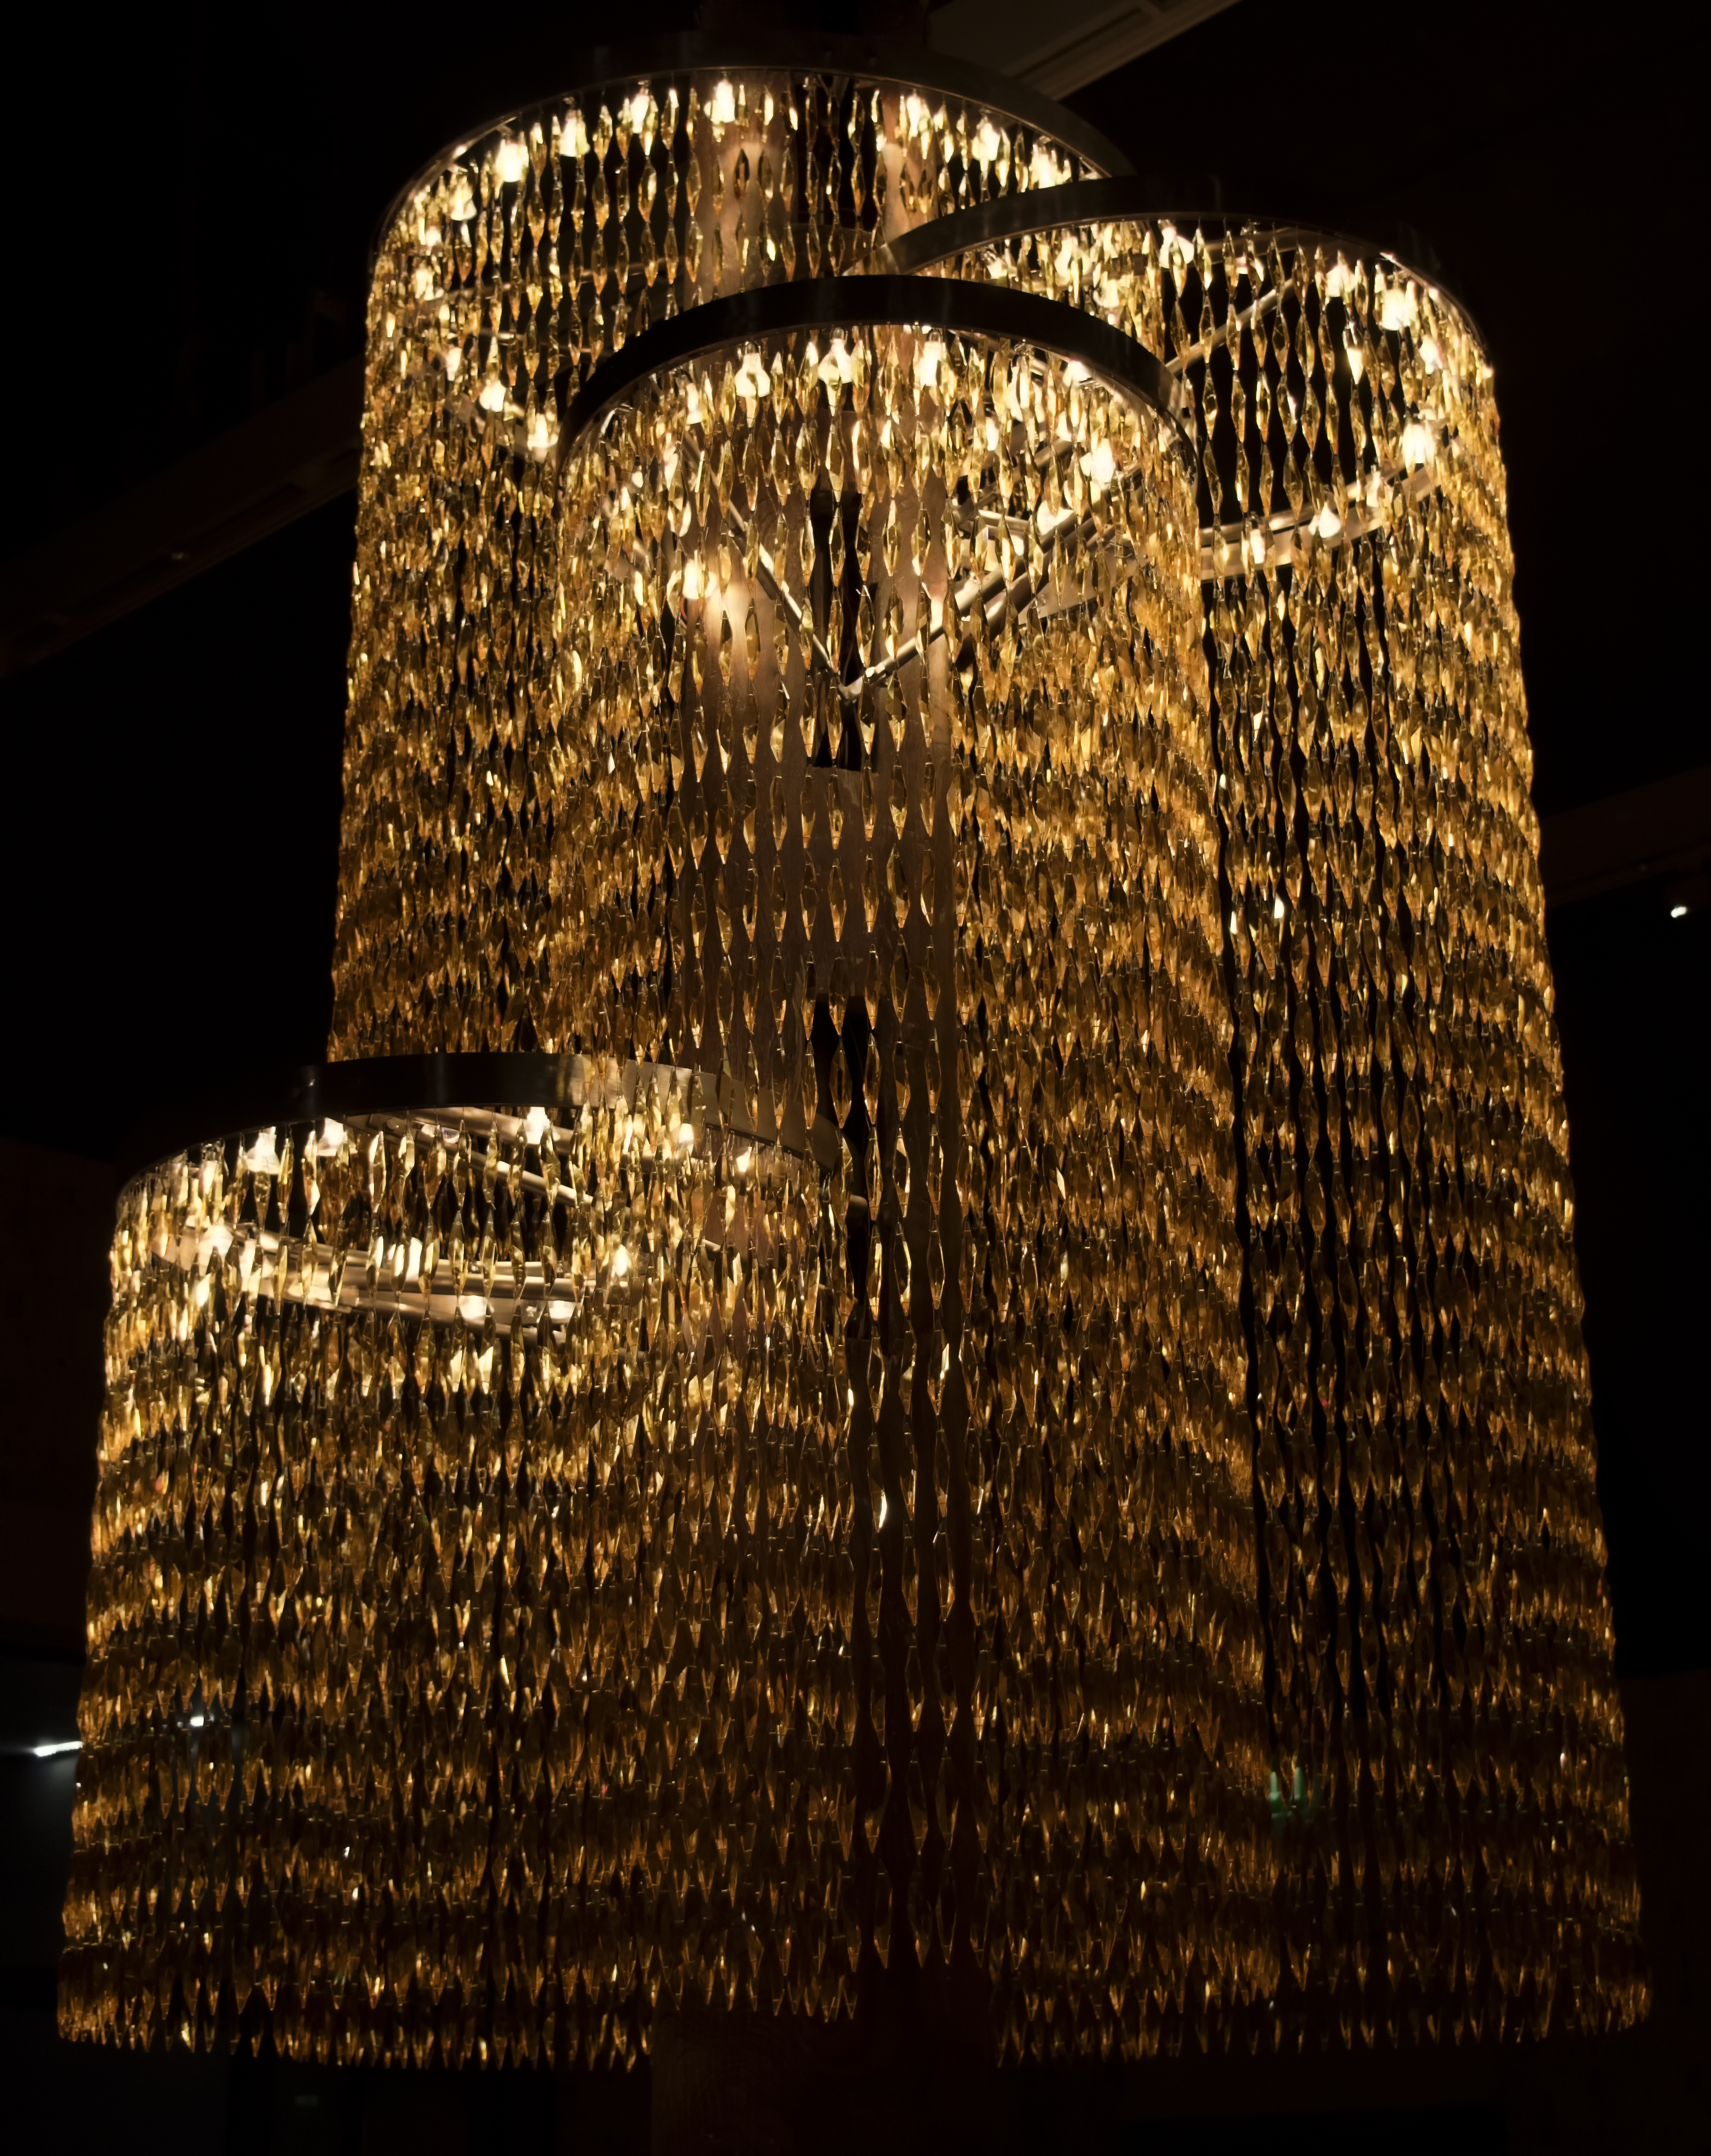
light, night, palace, chinese, museum, indoor, artist, lighting, art, tennis, light fixture, finland, helsinki, exhibition, aiweiwei